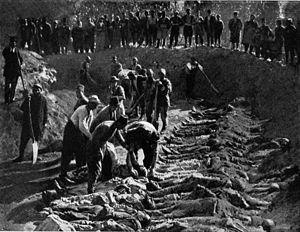
Les massacres hamidiens renvoient à la première série d'actes criminels de grande ampleur perpétrés contre les Arméniens de l'Empire ottoman. Ils eurent lieu entre 1894 et 1896 sous le règne du sultan Abdülhamid II, connu en Europe sous le nom de « Sultan rouge » ou encore de « Grand Saigneur ». Le qualificatif fait référence au nom du sultan Abdülhamid II sous le règne duquel eurent lieu ces massacres. Bien que l'historiographie traditionnelle occidentale tende à lui attribuer ses massacres, le sultan en personne ne les a jamais commandités. Le caractère spontané de ses tueries étant le résultat d'une action populaire et réactionnaire soutenue et/ou organisée par les milices locales. Les massacres ont visé principalement les Arméniens, mais ont touché également des chrétiens syriaques, comme à Diyarbakır où la tuerie fit 25 000 morts.